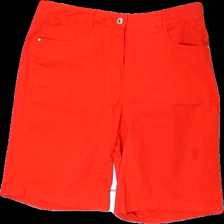
View: front
Type: Shorts
Category: Ladies
Brand: Brandtex
Colors: Red
Material: 61% Cotton 39% Viscose
Cut: Regular
Size: 42
Season: All
Stains: Major
Price range: <50
Recommended usage: Export